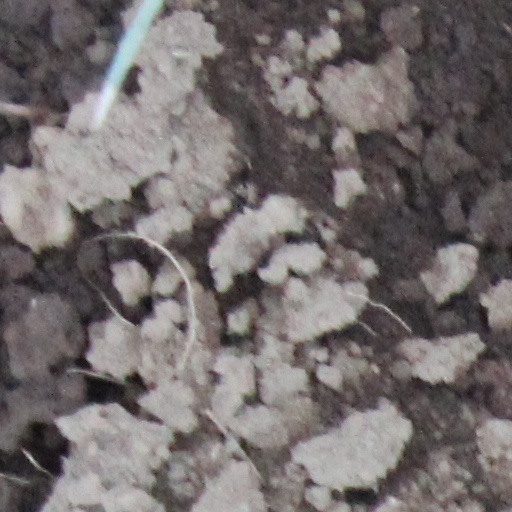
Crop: wheat